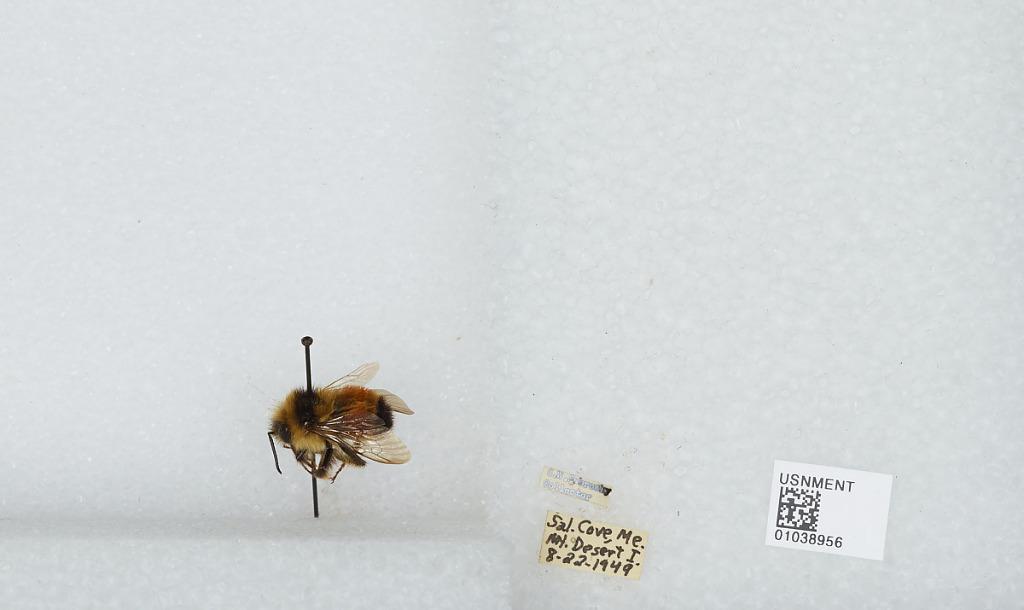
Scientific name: Bombus (Pyrobombus) ternarius Say
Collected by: C. Sabrosky
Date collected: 1949-8-22
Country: United States
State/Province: Maine
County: Hancock
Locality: Salisbury Cove, Mount Desert Island
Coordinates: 44.4322, -68.2903